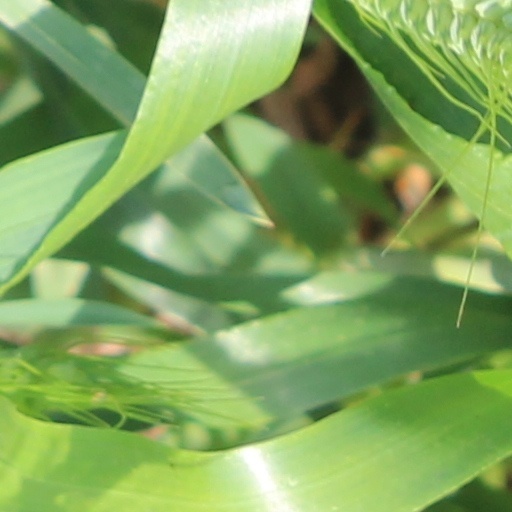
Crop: wheat